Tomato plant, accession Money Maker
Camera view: vertical (180 deg); turntable rotation: 150 degrees
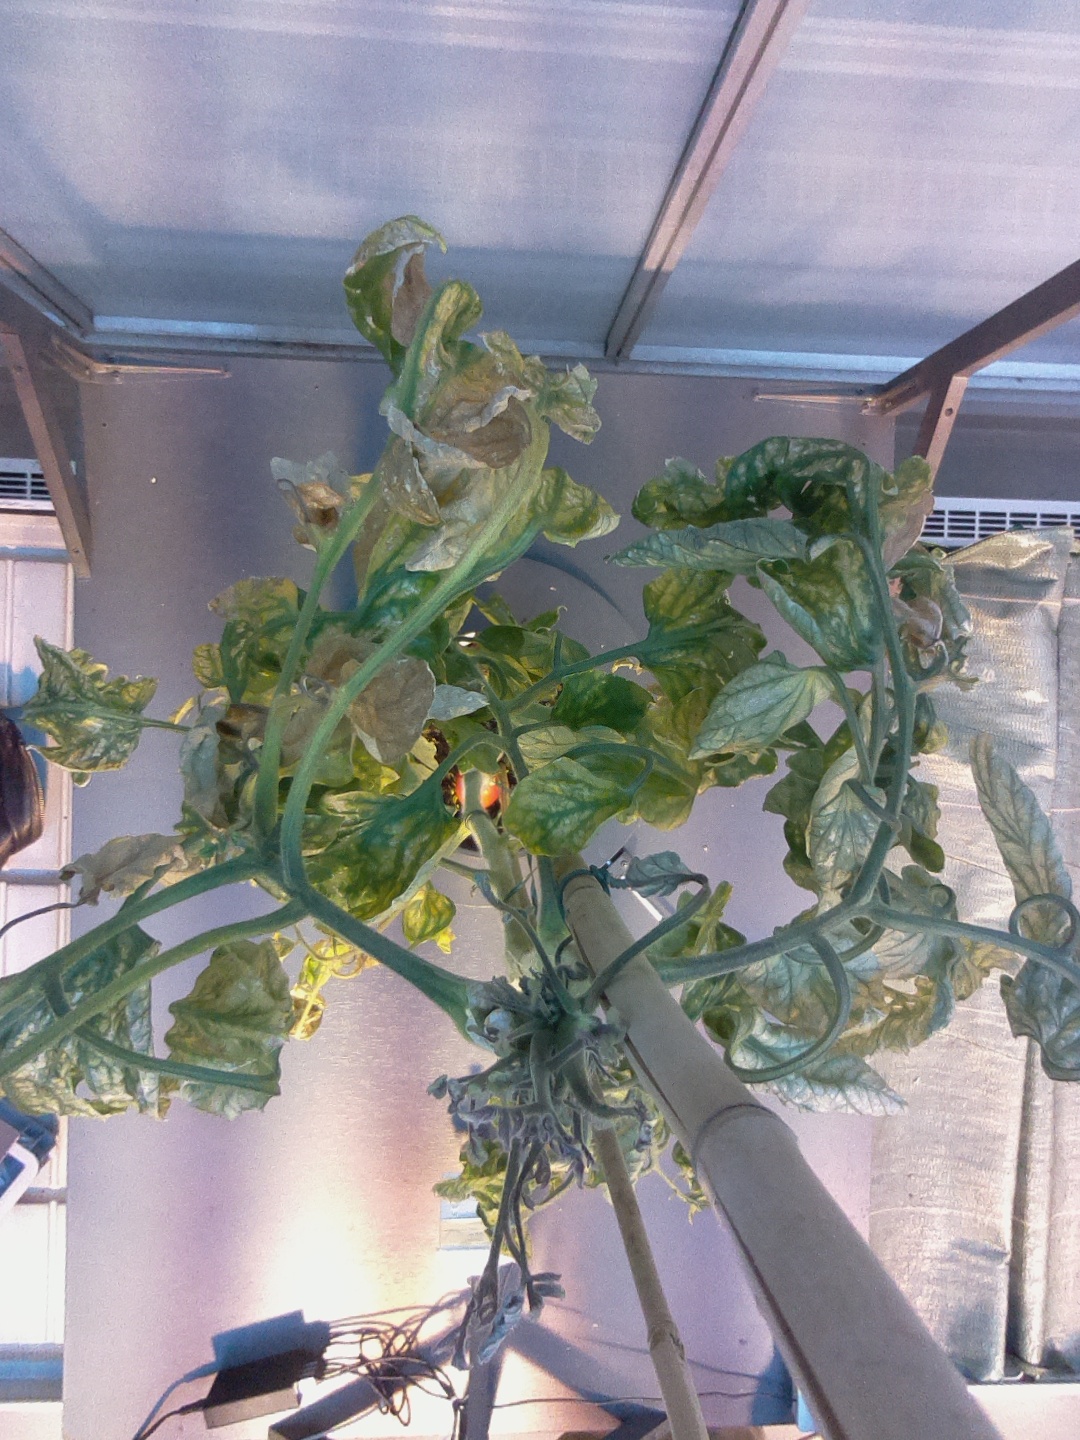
BBCH growth stage 29: 90%-100% Side shoots formed